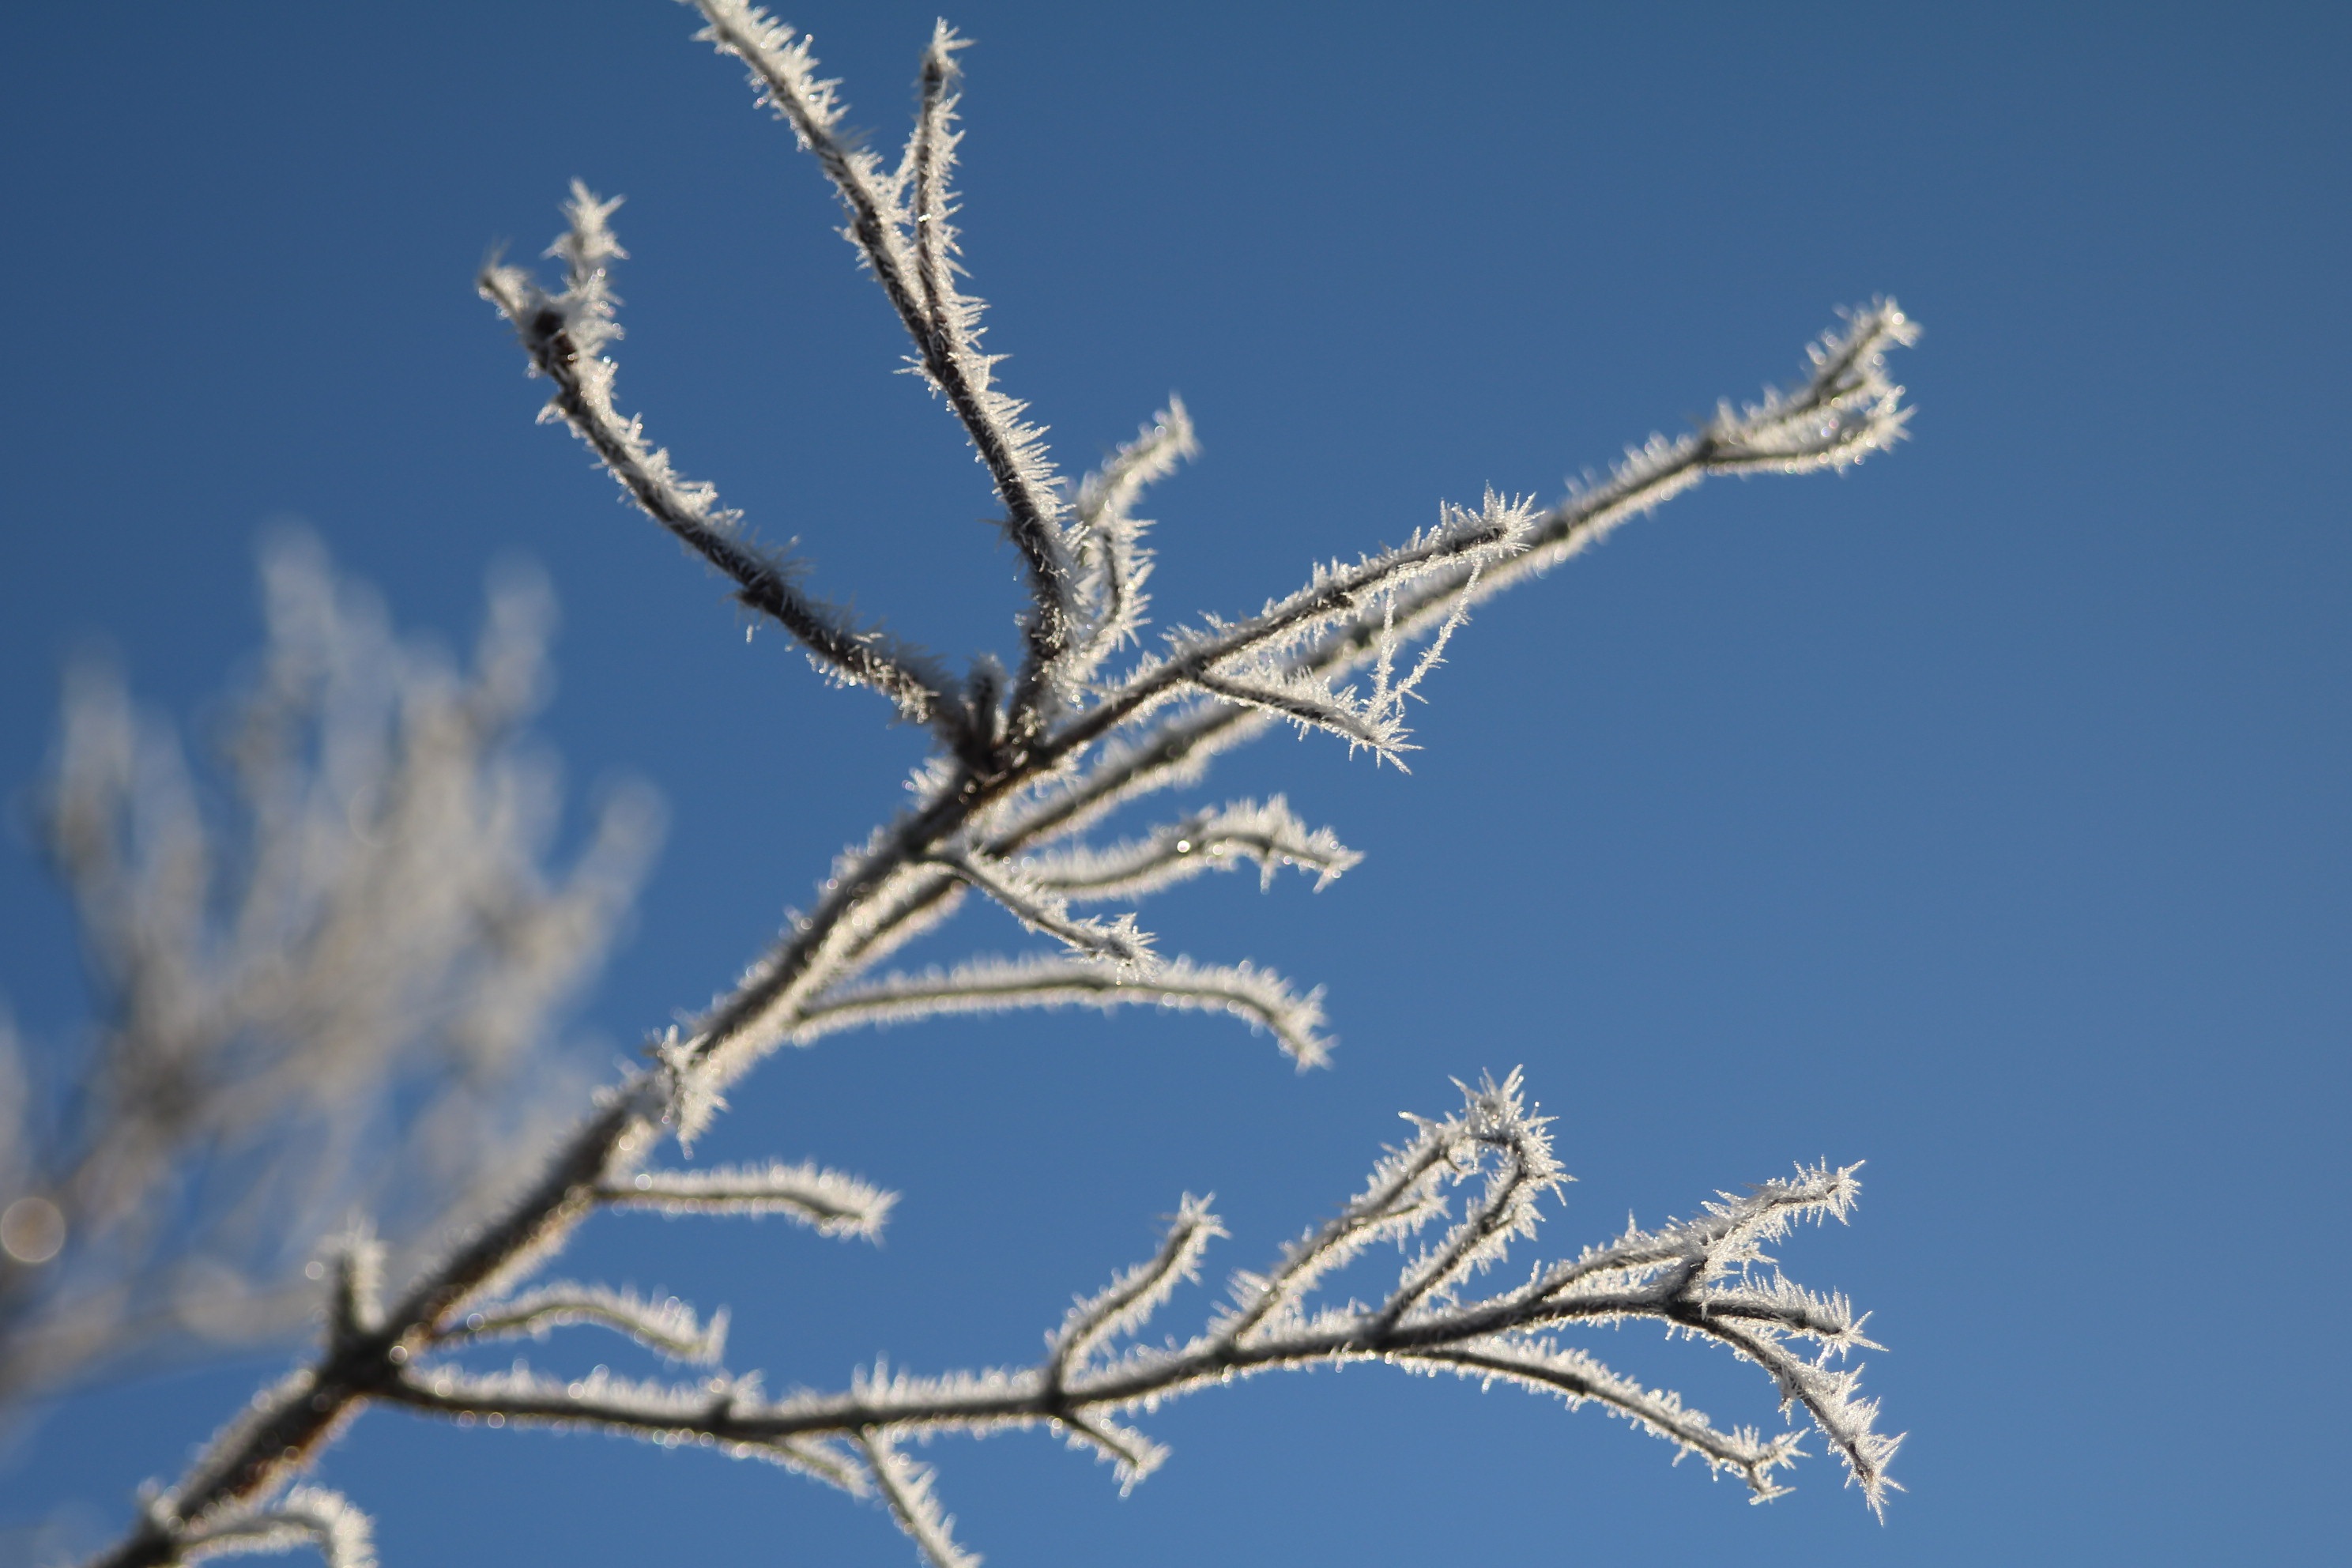
tree, nature, grass, branch, snow, winter, plant, sky, leaf, flower, frost, ice, close, season, twig, blue sky, iced, wintry, hoarfrost, freezing, grass family, plant stem, woody plant